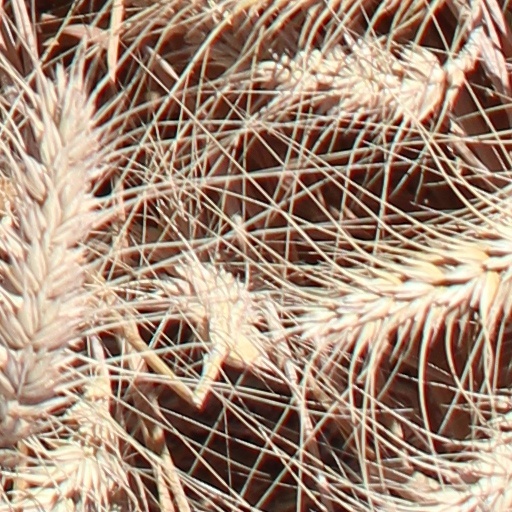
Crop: wheat